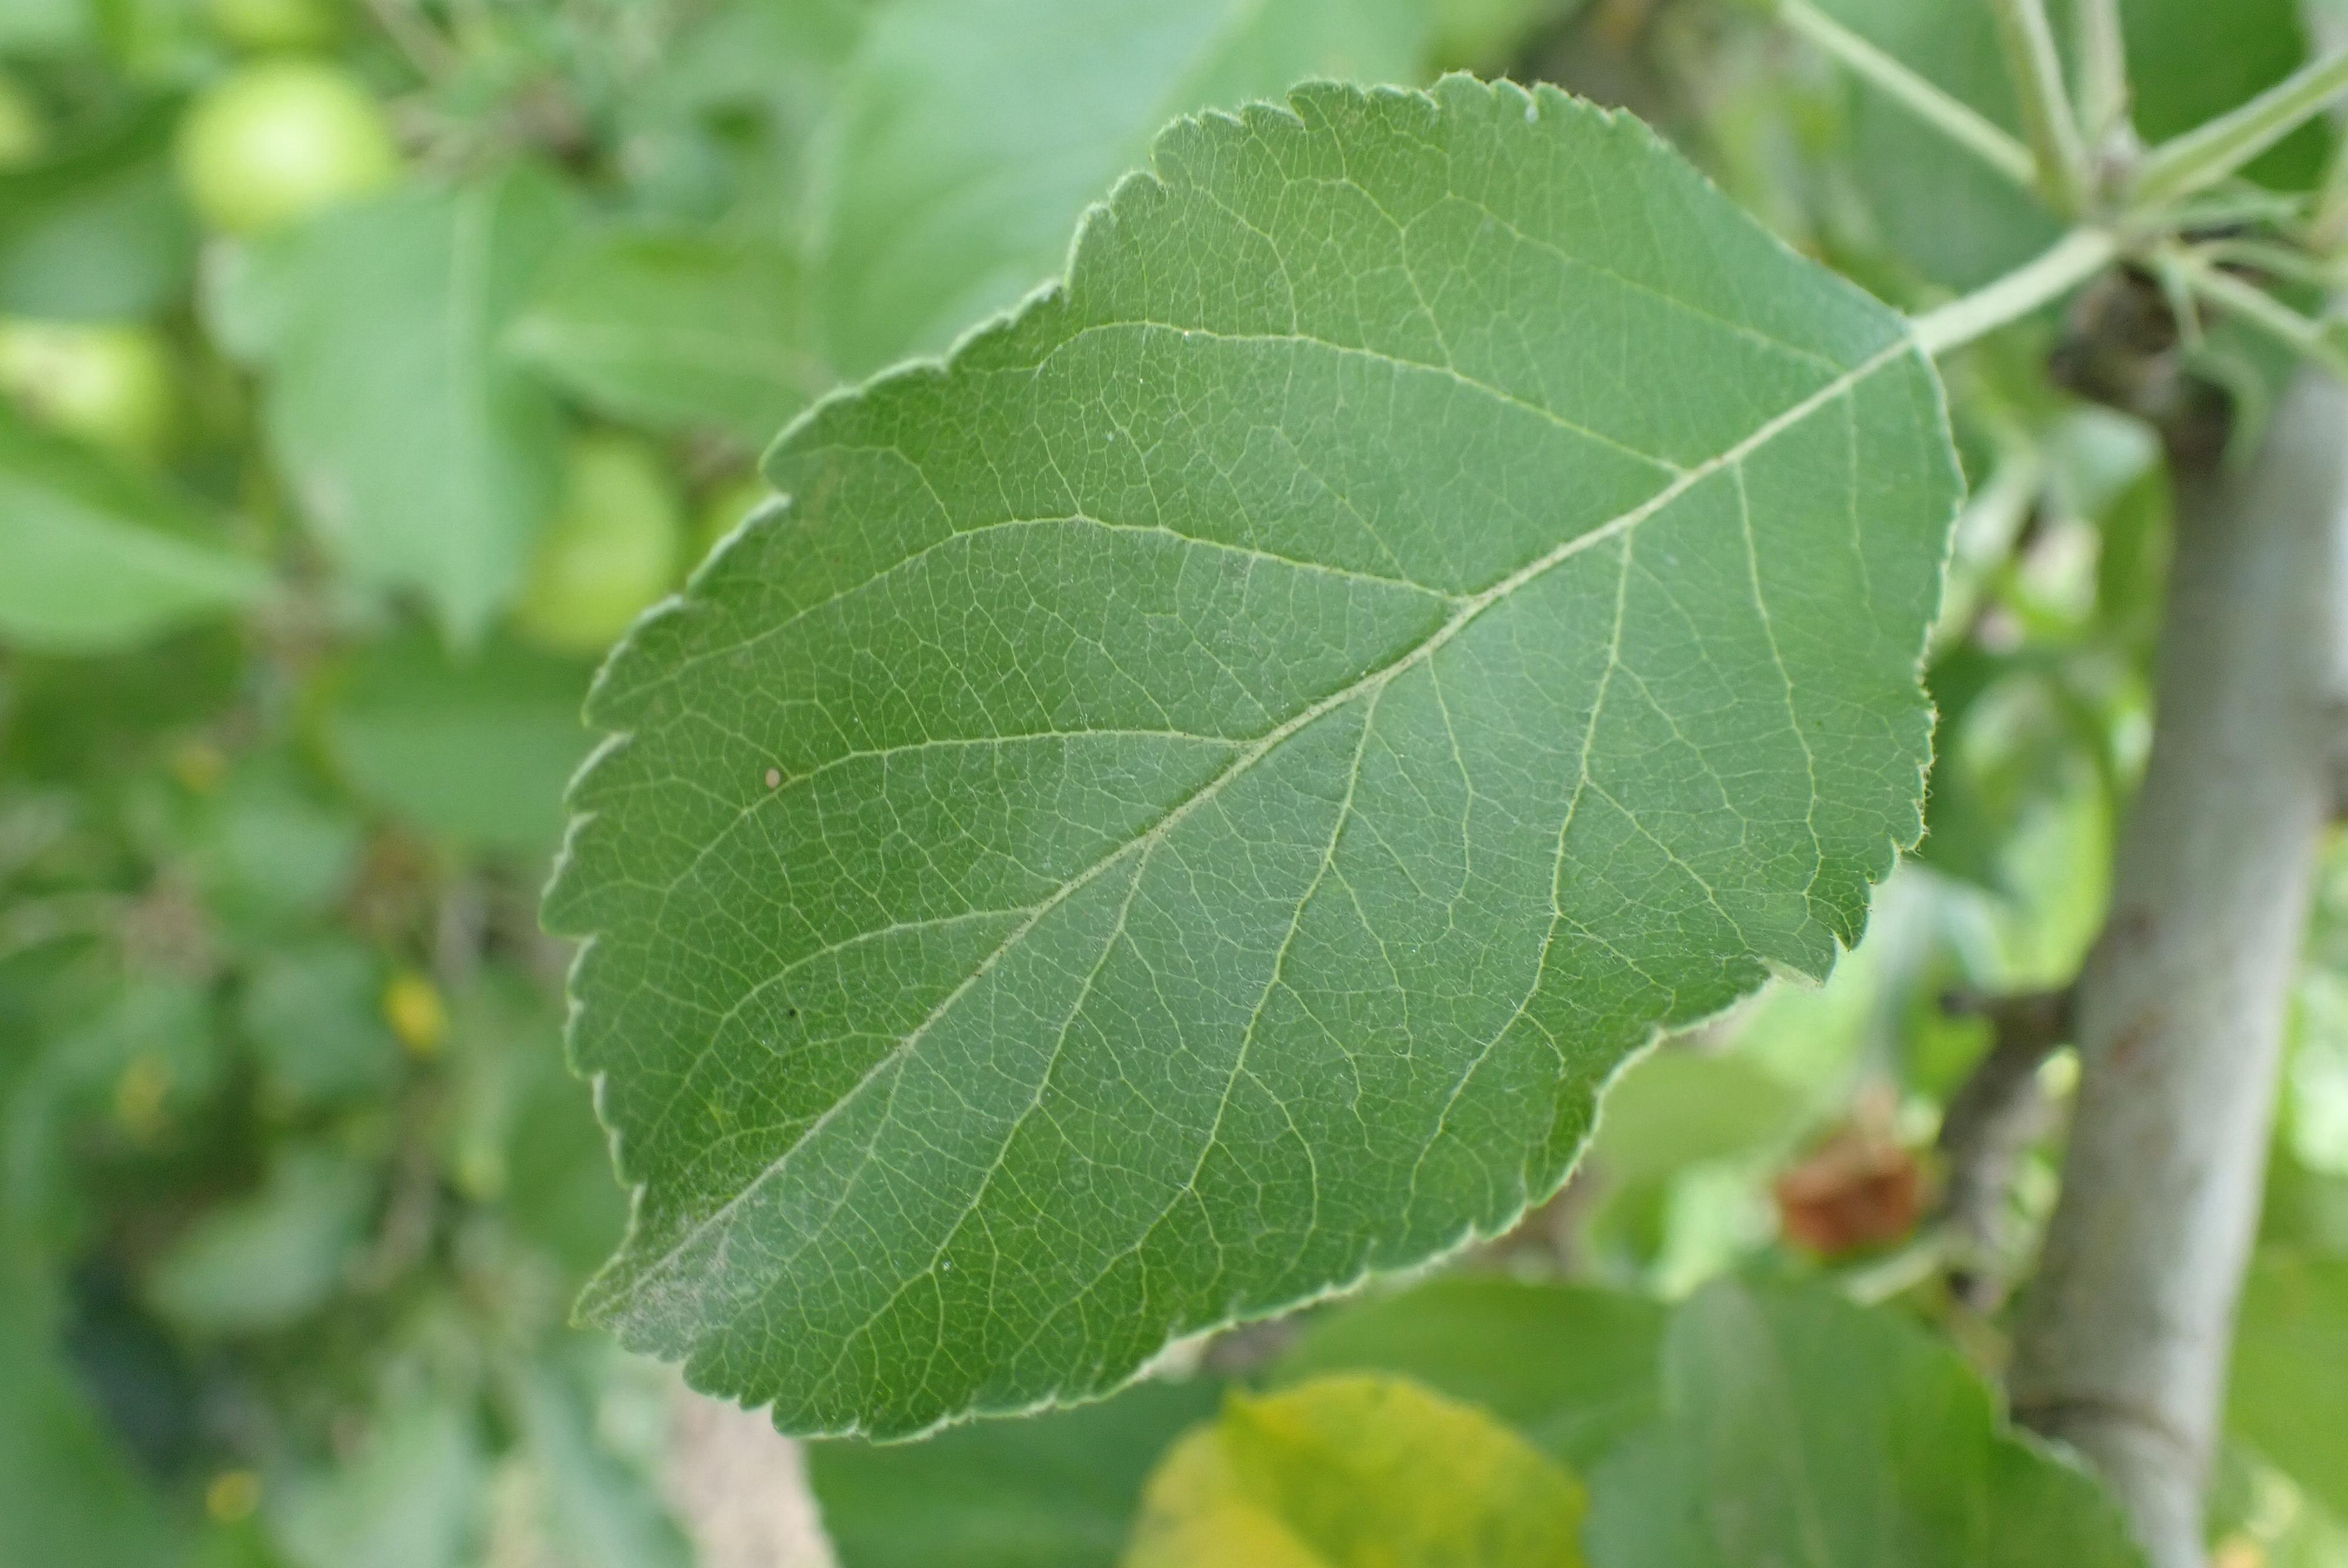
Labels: healthy